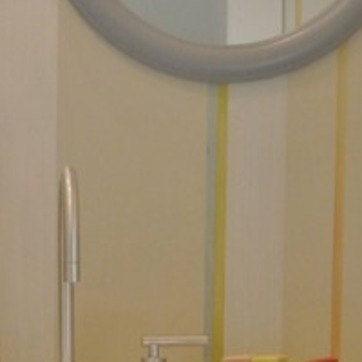
Material: wallpaper